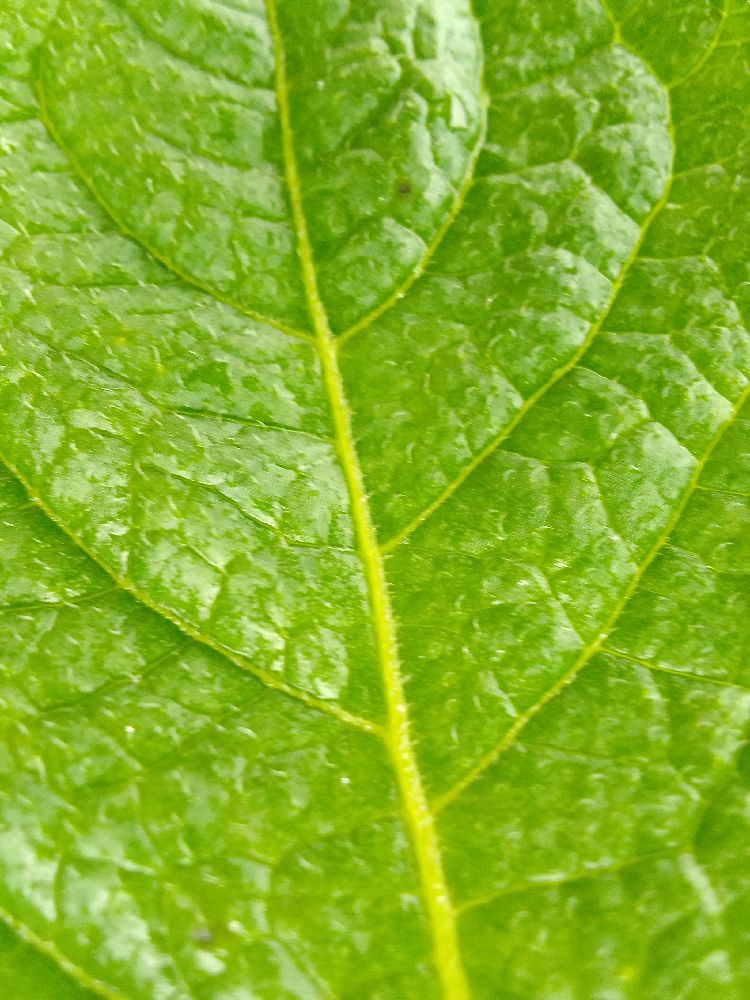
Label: Healthy